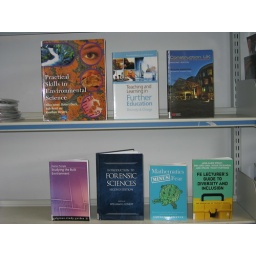
Move your mouse over each book cover and click on the link to search the library catalogue.